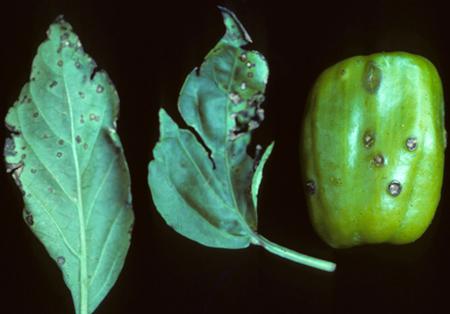
Plant: Bell pepper
Disease: bell pepper bacterial spot